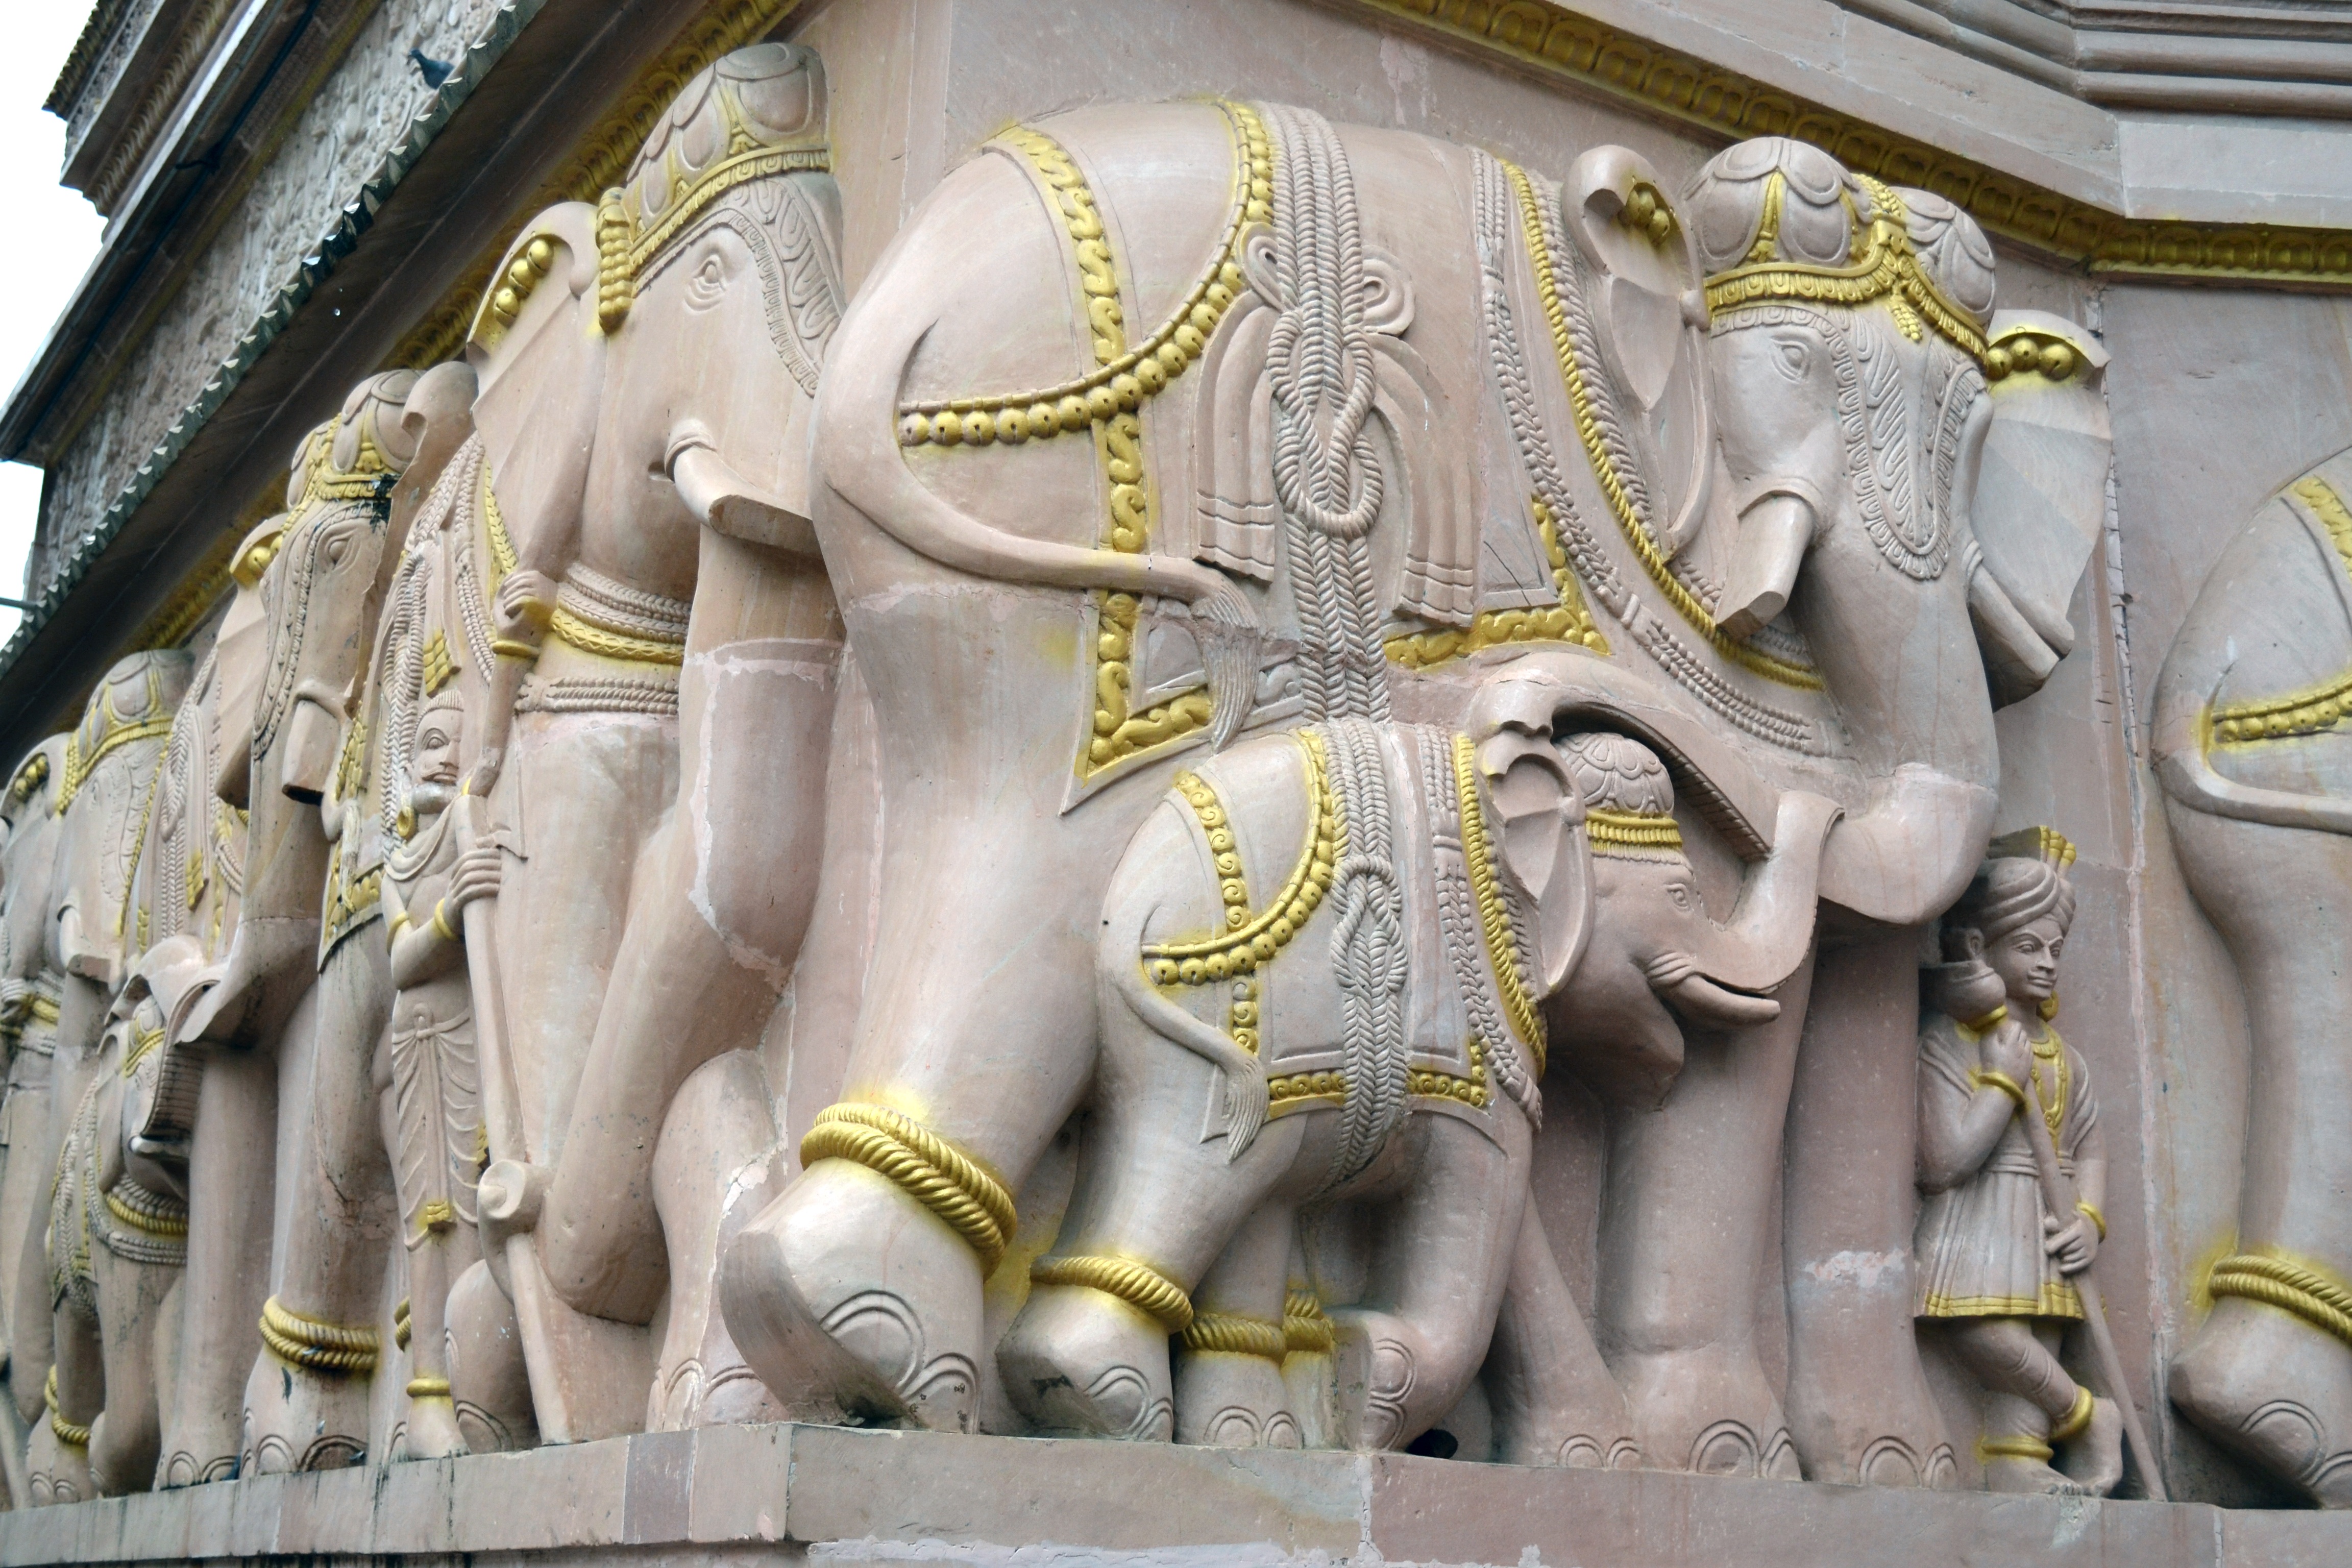
building, monument, statue, old building, place of worship, sandal, sculpture, art, temple, carving, relief, elephants, stone carving, gold color, hindu temple, ancient history